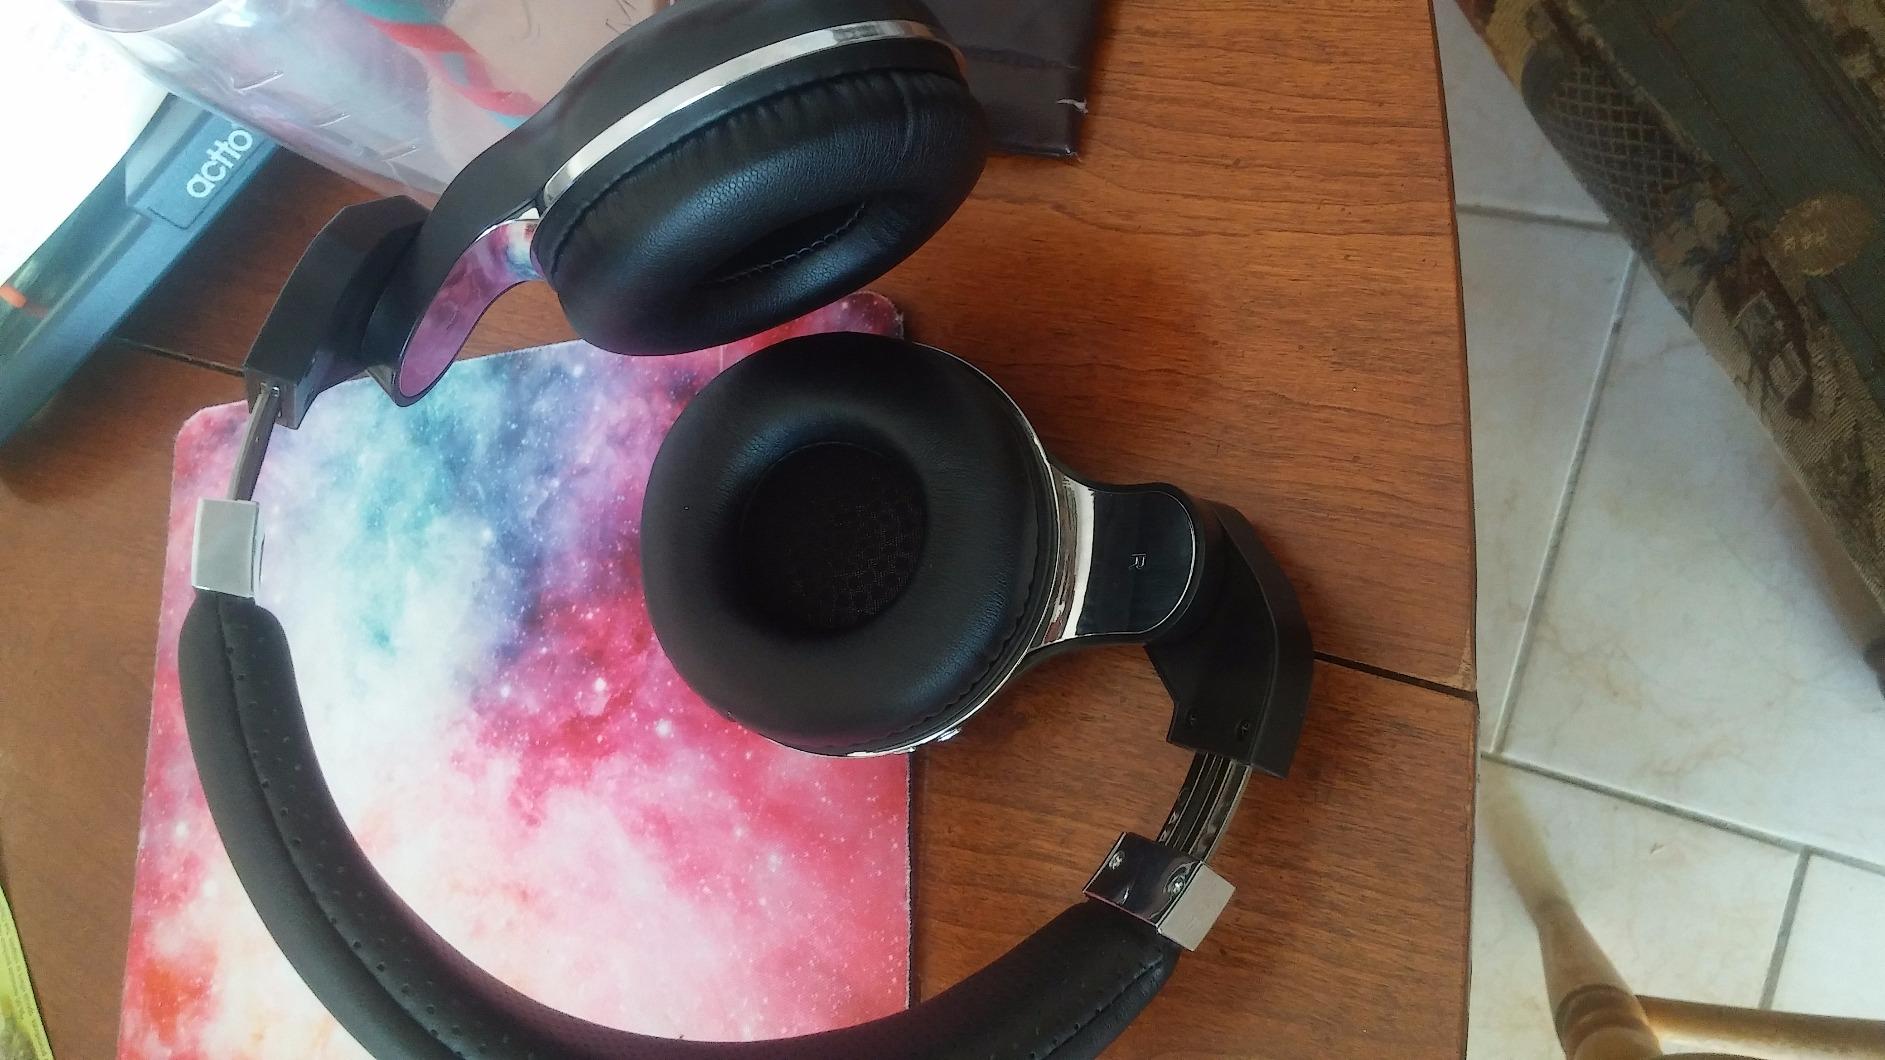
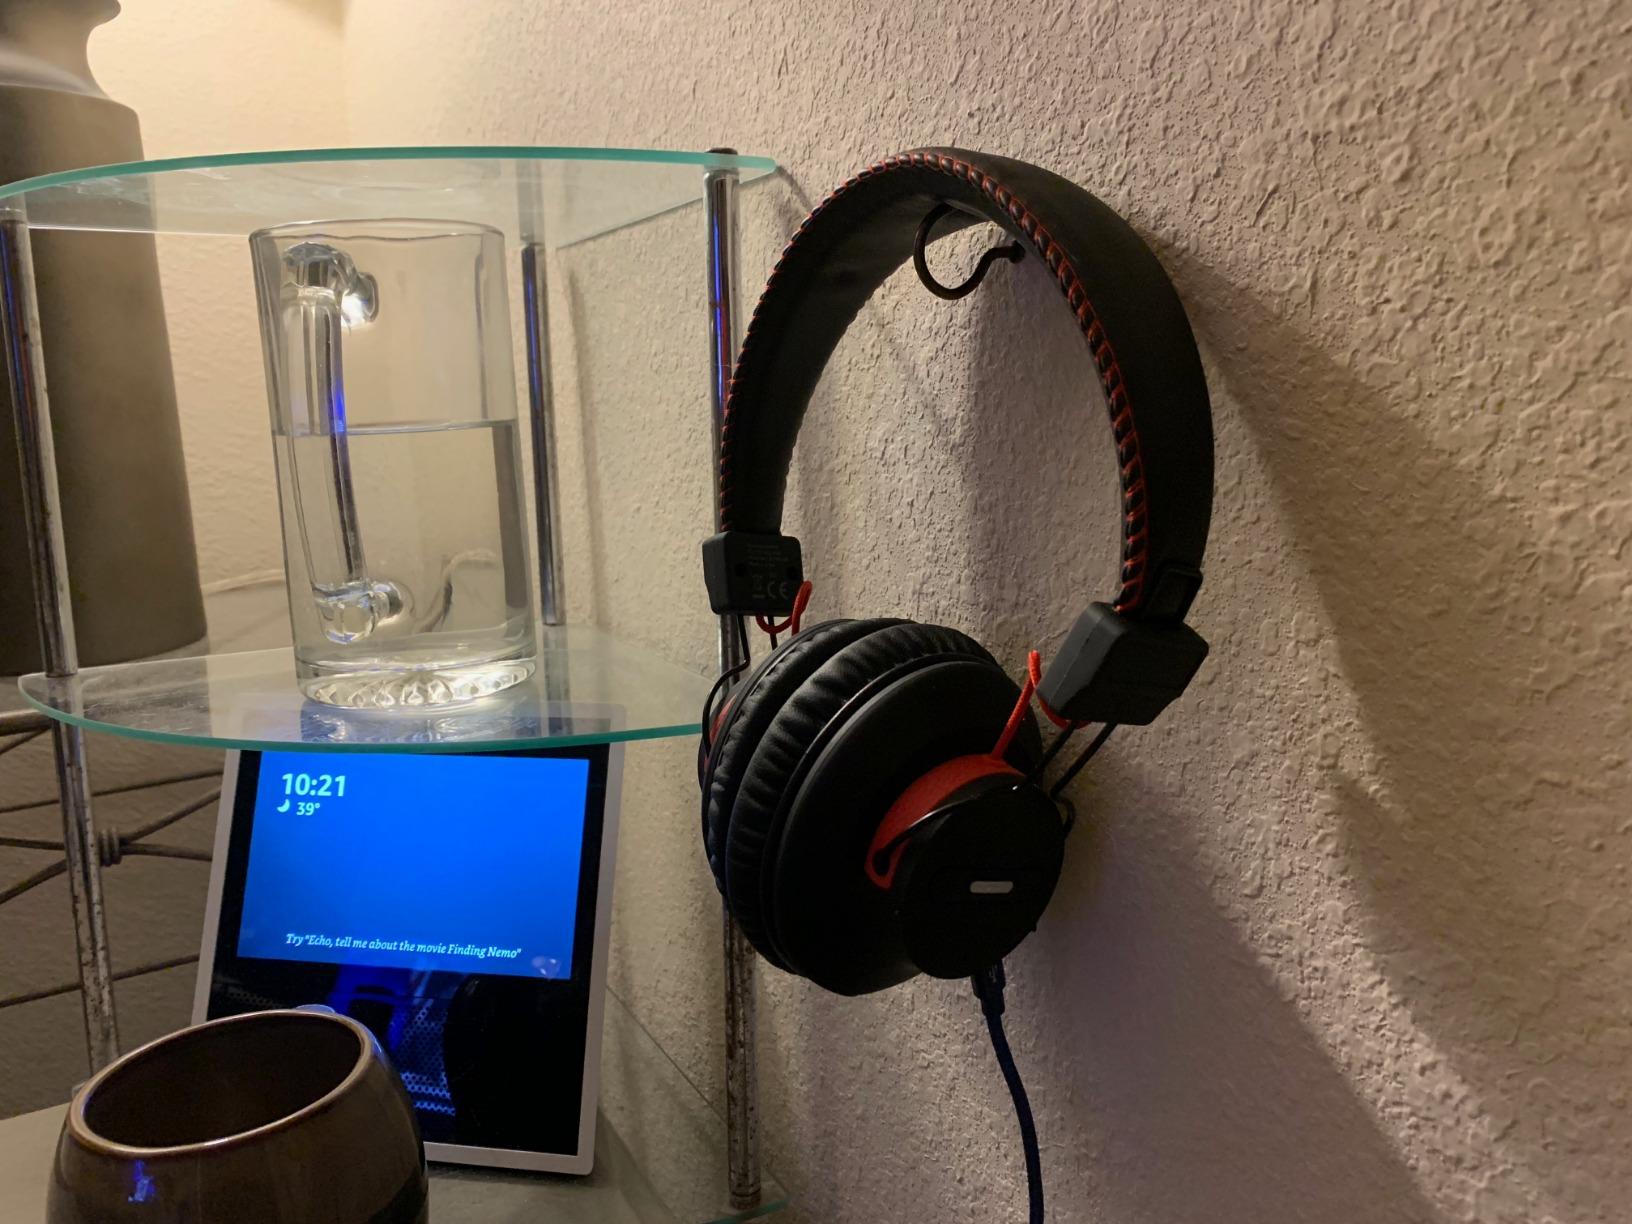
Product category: headphones
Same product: no